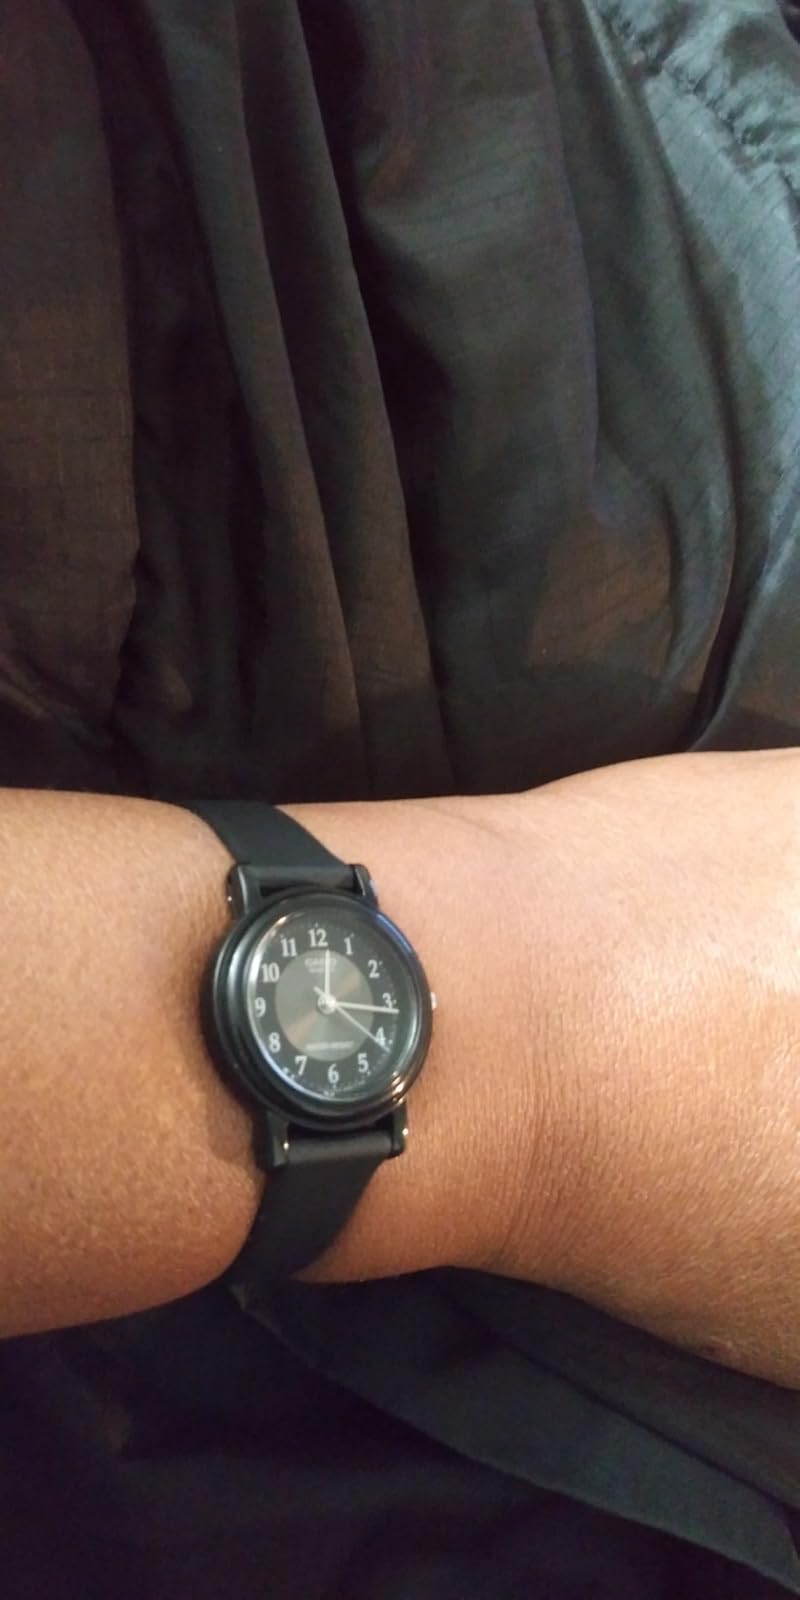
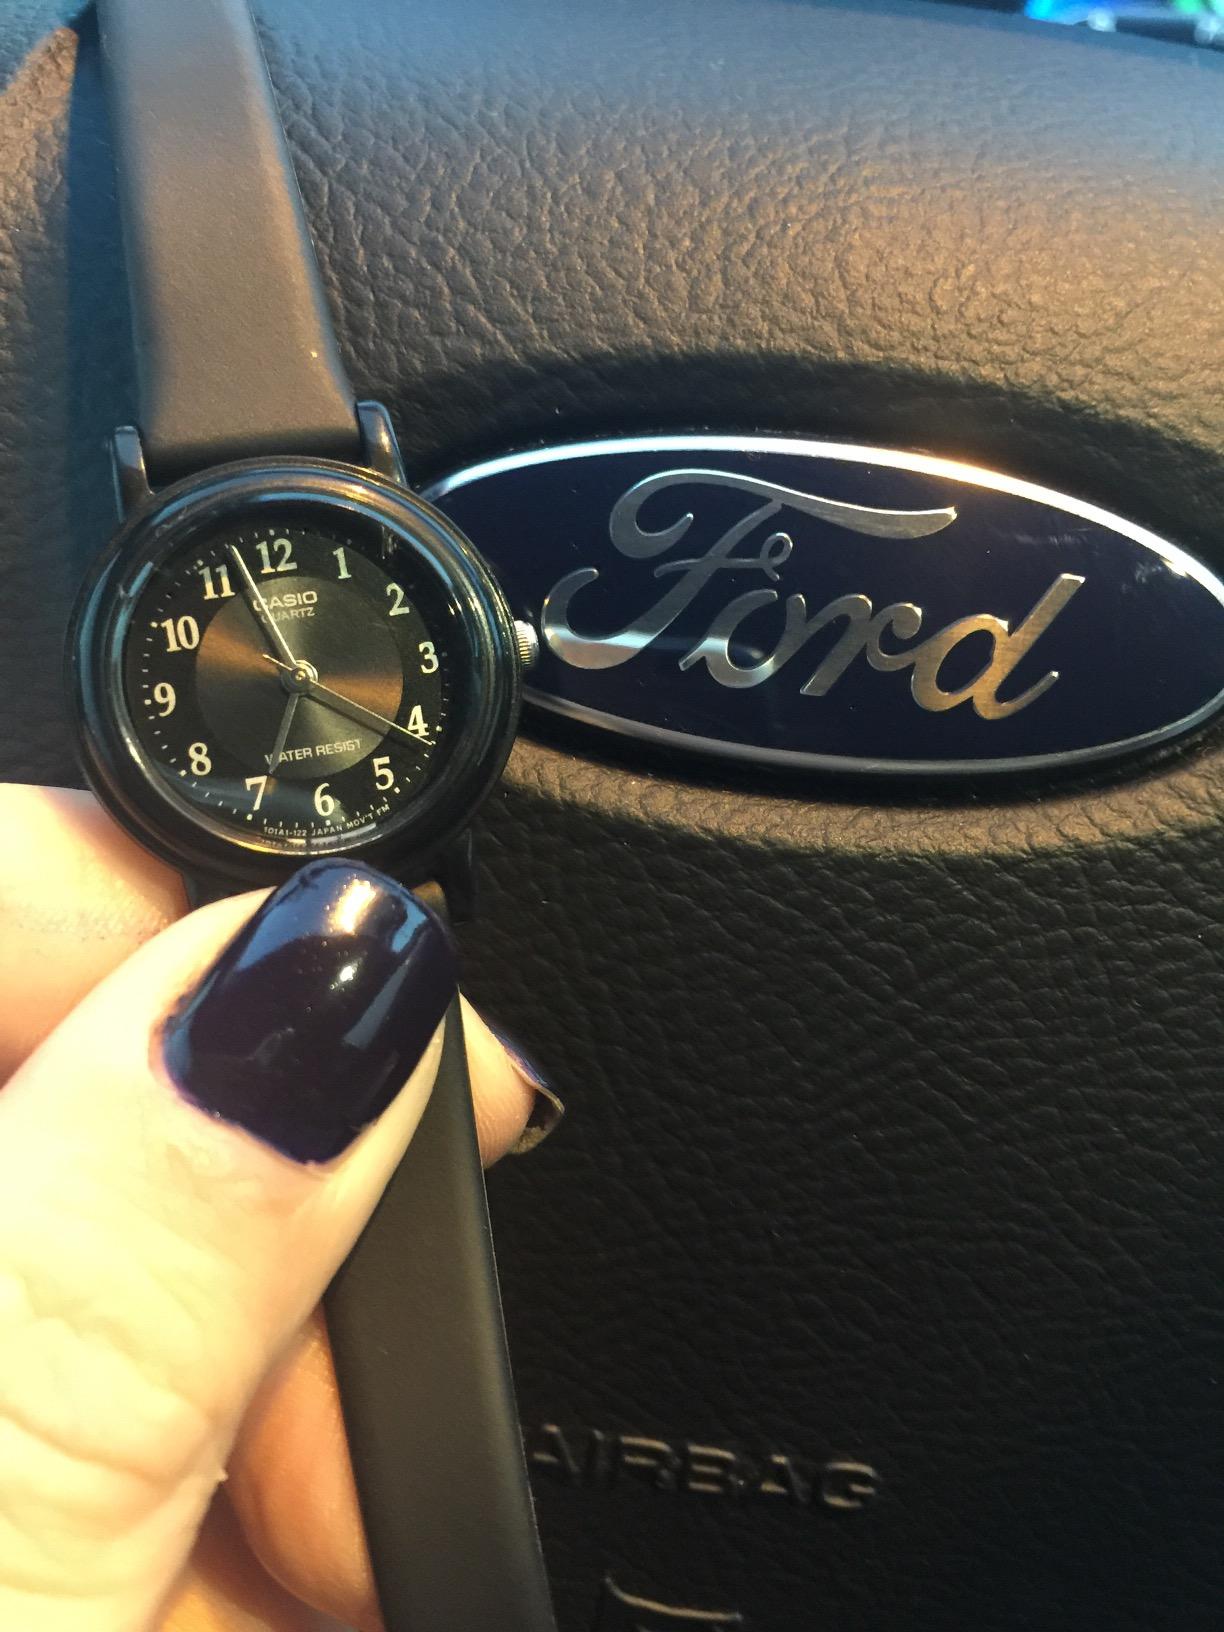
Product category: accessories_watch
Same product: yes